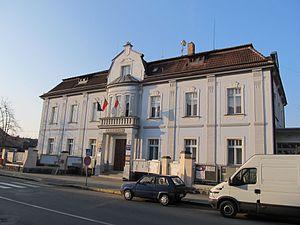
Blatná est une ville du district de Strakonice, dans la région de Bohême-du-Sud, en République tchèque. Sa population s'élevait à 6 648 habitants en 2017.